Olga Gutmakher

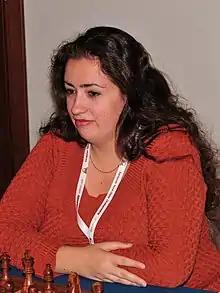
Gutmakher in 2008

Olga Gutmakher ( Vasiliev, ; born 9 February 1987) is an Israeli chess player and engineer who holds the FIDE title of Woman International Master (WIM, 2004). She is a three-time Israeli Women's Chess Championship winner (2008, 2013, 2014), a Women's Chess Olympiad individual bronze medal winner (2010), and a European Women's Team Chess Championship individual bronze medal winner (2009).